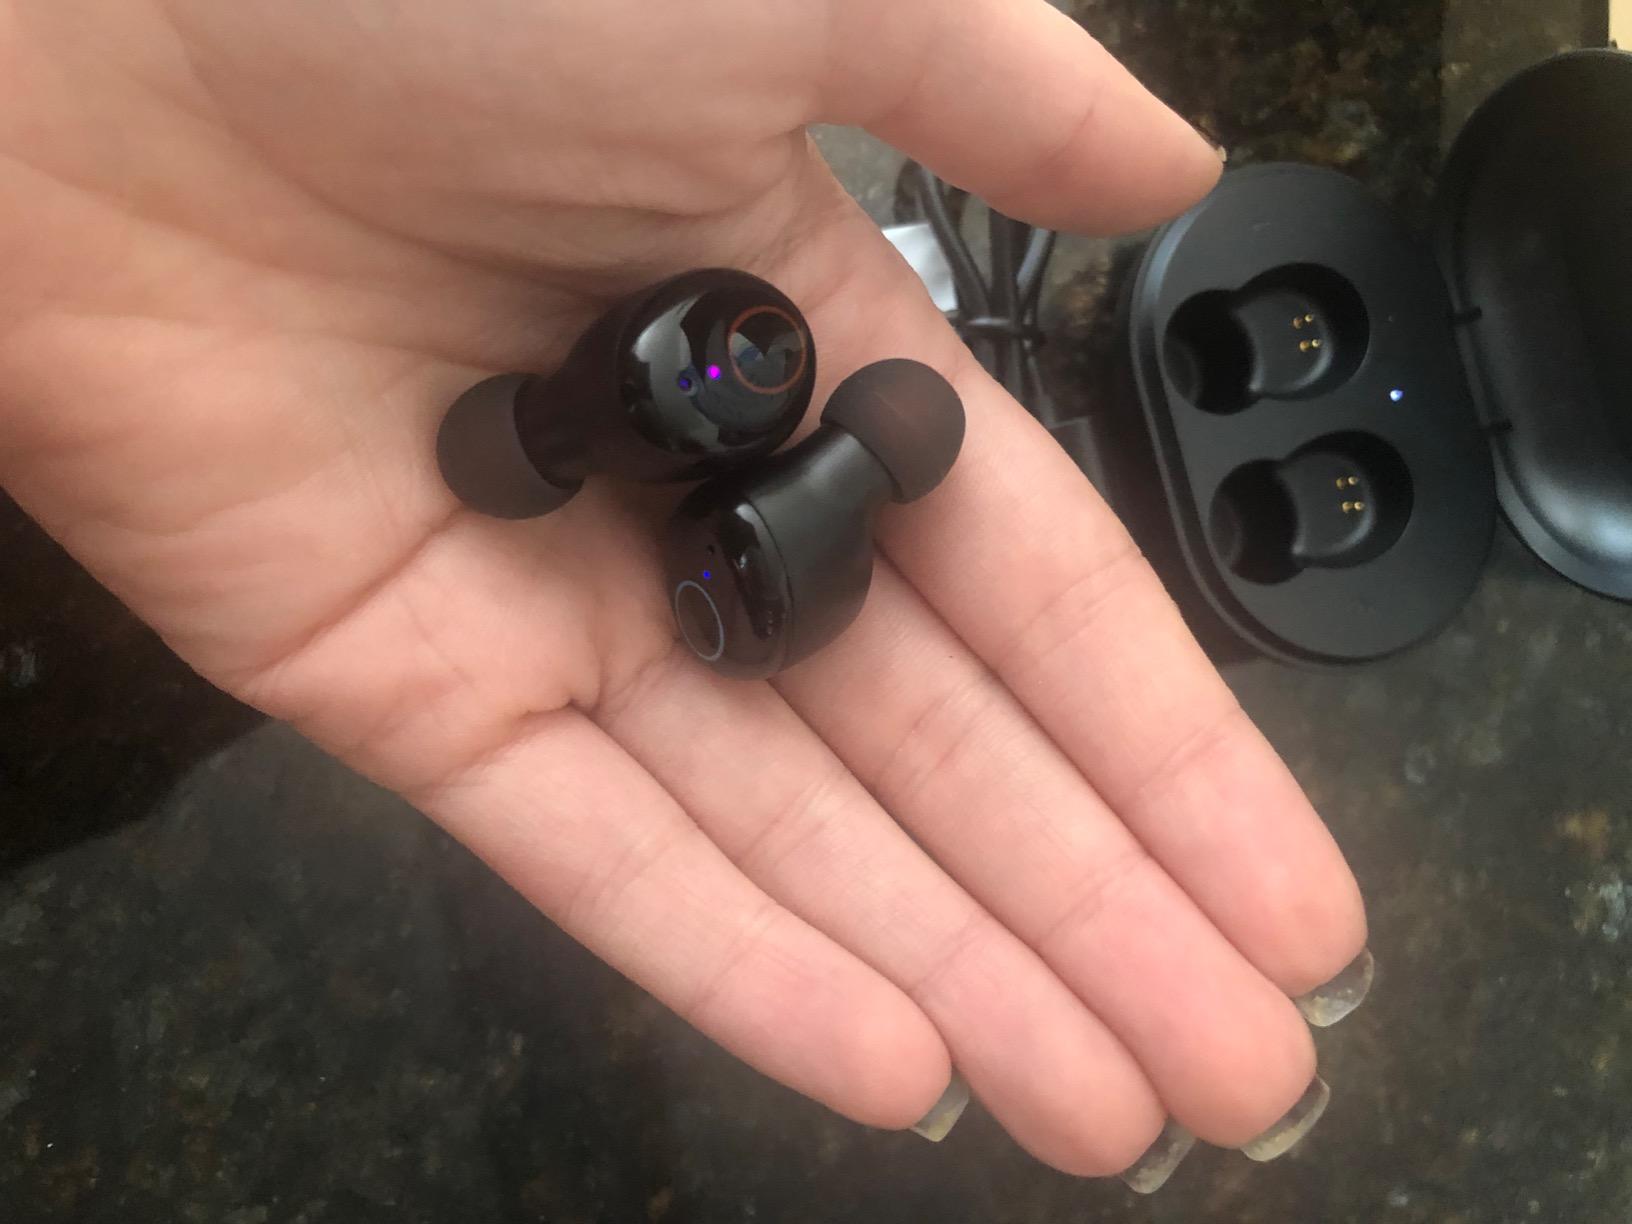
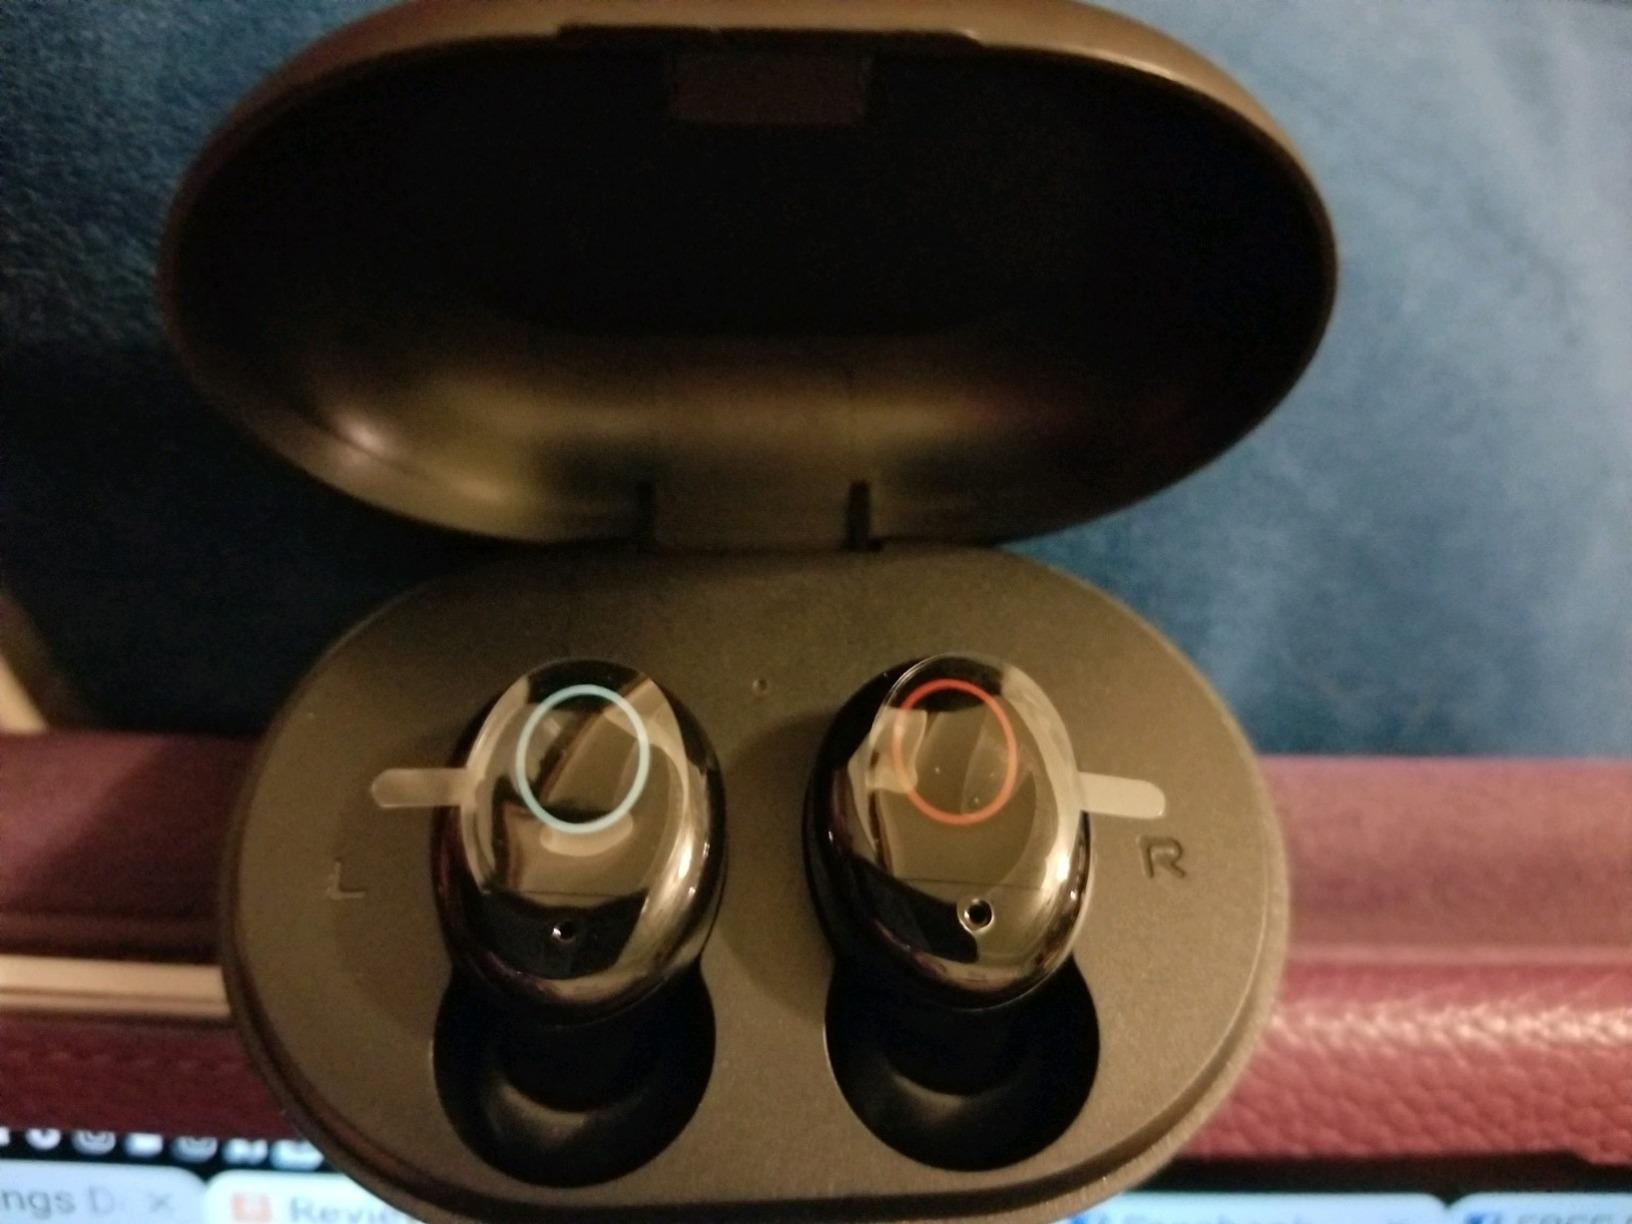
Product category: earbuds
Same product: yes